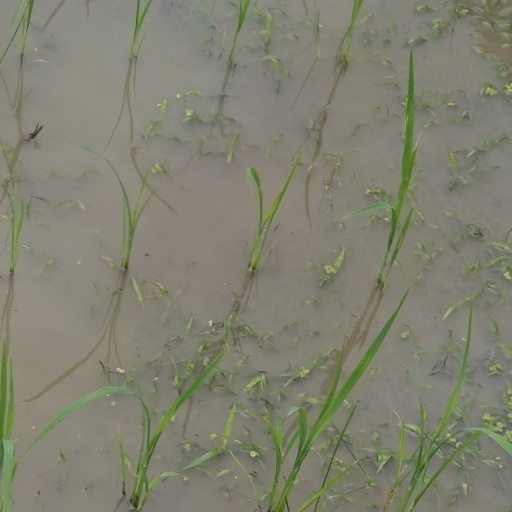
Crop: rice